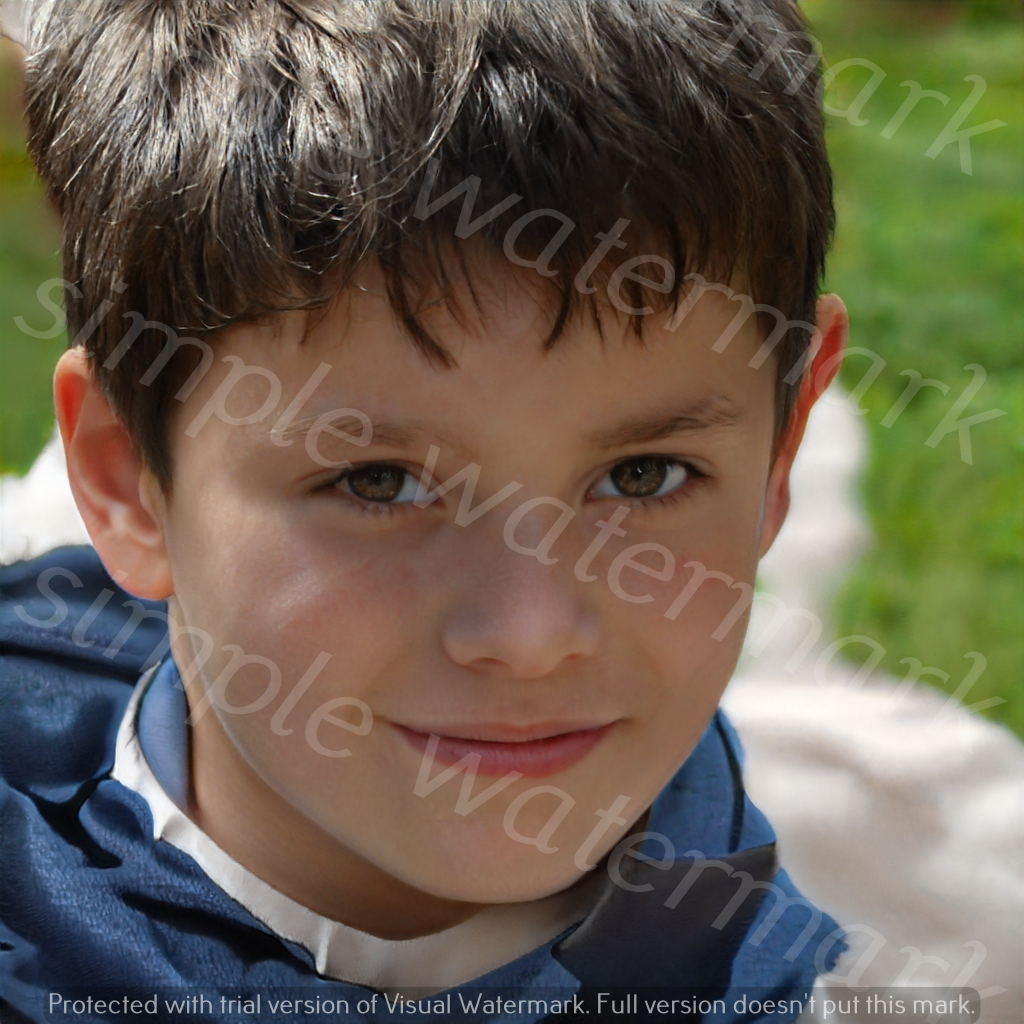
Label: Watermark